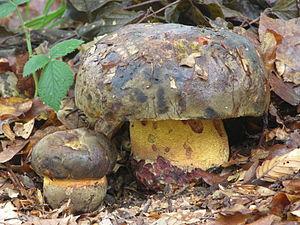
Boletus torosus, le Bolet de plomb, Imperator torosus ou encore Bolet massif, est une espèce de champignons méditerranéens et calcicoles, rare du genre Boletus dans la famille des Boletaceae. Il est proche phylogénétiquement de Boletus vermiculosus, Boletus luridus et on peut le confondre avec Boletus luteocupreus, quoiqu'ayant des pores jaunes.